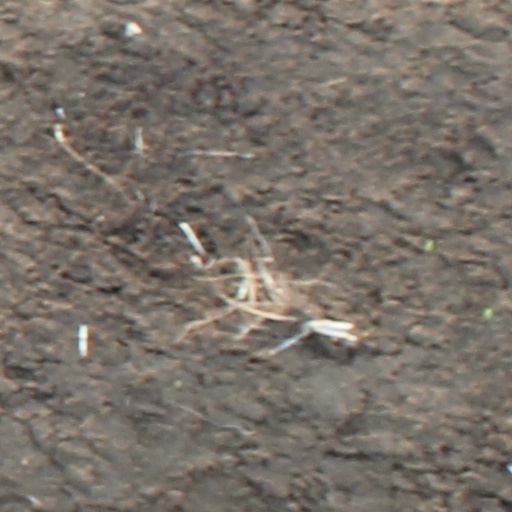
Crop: wheat